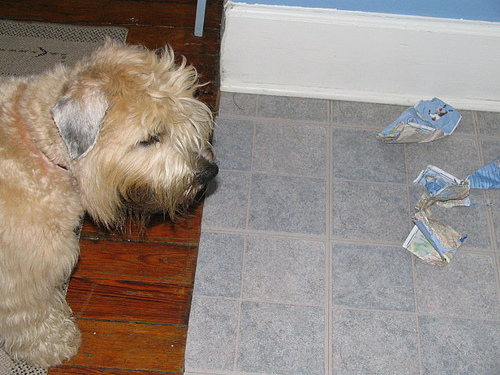
Breed: wheaten terrier